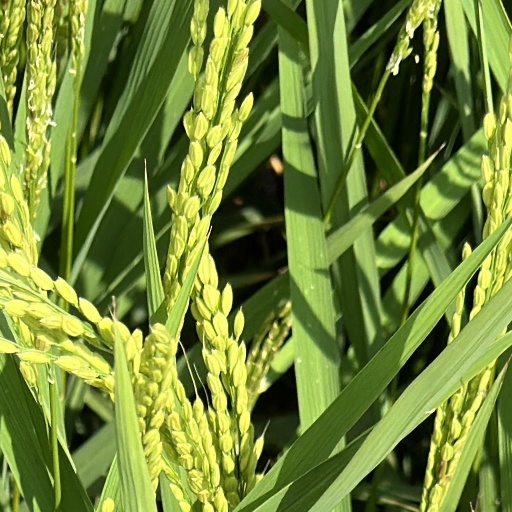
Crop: rice